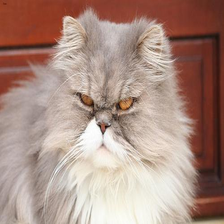
Species: cat
Breed: Persian